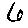
Label: 6